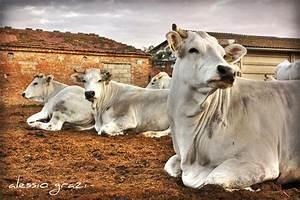
cow